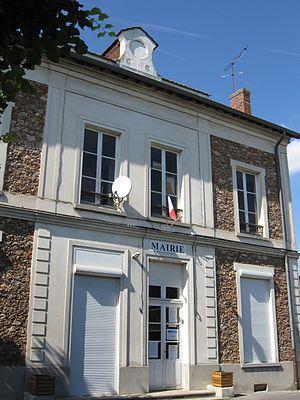
Mairie de Charmentray. (Seine-et-Marne, région Île-de-France).
Charmentray est une commune française située dans le département de Seine-et-Marne en région Île-de-France.